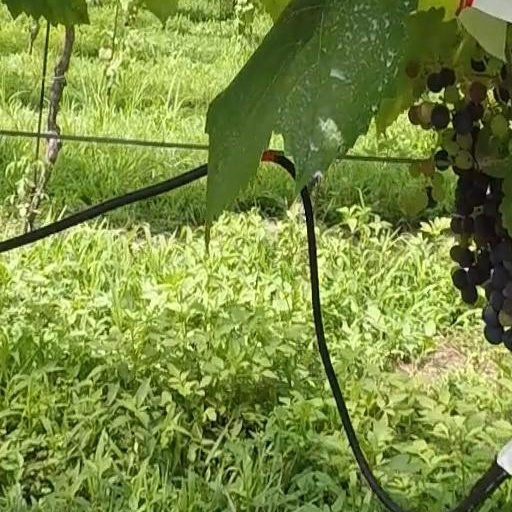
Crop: grape